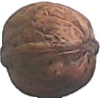
Label: Walnut 1